Manuel Francisco Pavón Aycinena

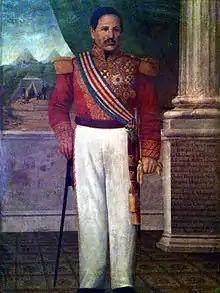
Captain General Rafael Carrera, president for life of Guatemala

Pavón Aycinena attended the Pontifical University of San Carlos Borromeo and participated in the war against Francisco Morazán under the command of the Governor of Guatemala, Mariano de Aycinena y Piñol as Lieutenant Colonel in the army. After his defeat, Aycinena was banished by Morazan. In his exile, Aycinena lived in Panama and the United States. He returned to Guatemala in 1837 when Rafael Carrera came to power.